Togo at the 2014 Winter Olympics

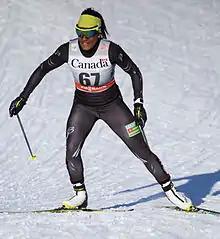
Mathilde-Amivi Petitjean competing at the 2016 Ski Tour Canada

Petitjean was 19 years old at the time of her Olympic debut in Sochi. She competed in the women's 10 kilometre classical race on 13 February and finished 68th out of 75 competitors with a time of 37 minutes and 26.7 seconds, nearly ten minutes behind the winner, Justyna Kowalczyk of Poland. Petitjean expressed hope that her appearance at the games would inspire other African youth to participate in winter sports.